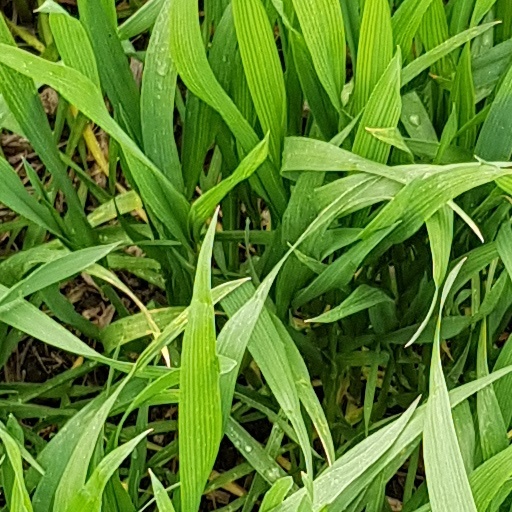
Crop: wheat